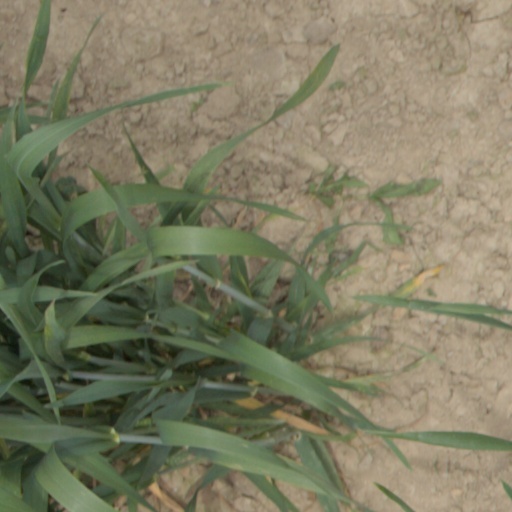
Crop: wheat